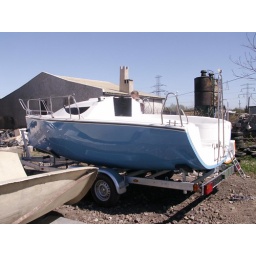
Deltania 20.5 hull available in sky blue